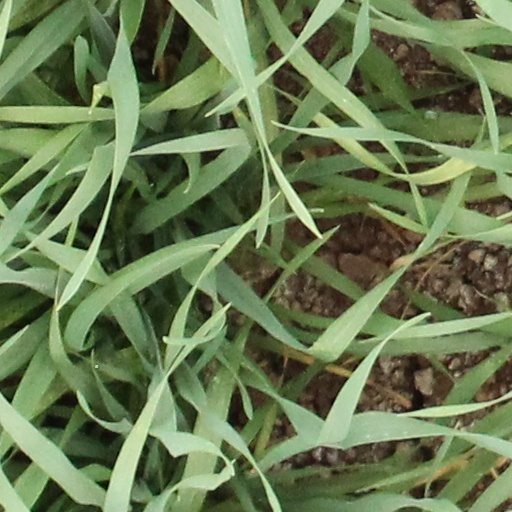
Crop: wheat